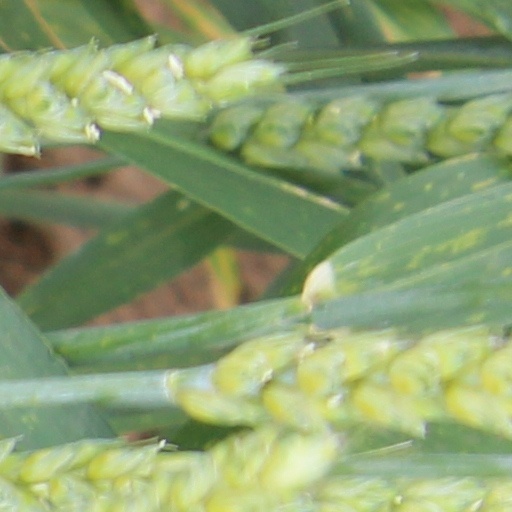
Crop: wheat